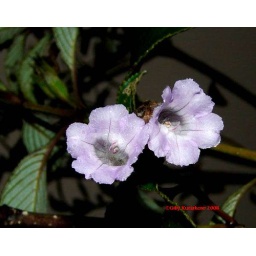
Two flowers with stigma and stamen and leaves in back ground